Berenberg family

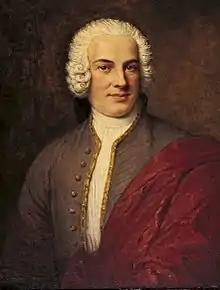
Johann Berenberg (1718–1772), owner of Berenberg Bank

Many Dutch refugees settled in Hamburg, among them the brothers Hans and Paul Berenberg. In 1590, they founded the merchant house now known as Berenberg Bank. They were originally cloth merchants and active in the import-export business. In Hamburg, the Berenbergs initially formed part of a Dutch colony and intermarried with the city's leading Hanseatic families, several of which were also of Dutch descent (e.g. Amsinck). While a number of Dutch refugees became Hamburg citizens, Hans and Paul Berenberg were not prepared to take that step. In 1605, the Hamburg council issued a decree that gave the Dutch merchants the same rights as the burghers of Hamburg.